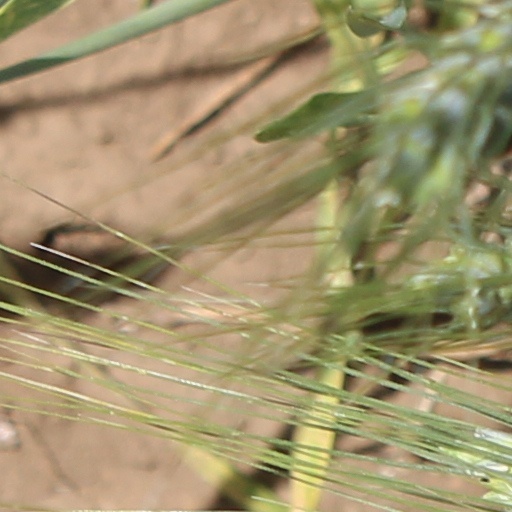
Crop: wheat